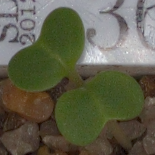
Label: charlock